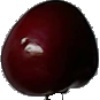
Label: Cherry 1